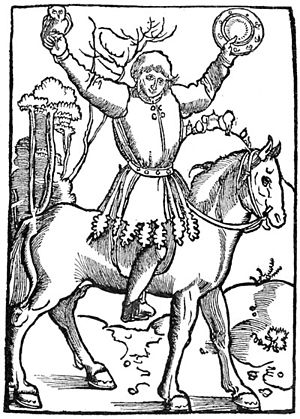
Till Uglspil
Spøgefuglen Till Uglspil, her vist med en ugle og et spejl på en illustration fra Strassburg-udgaven fra 1515.
Till Uglspil er titlen på en gammel folkebog med anekdoter og småhistorier om den lystige person, som bogen har fået navn efter.